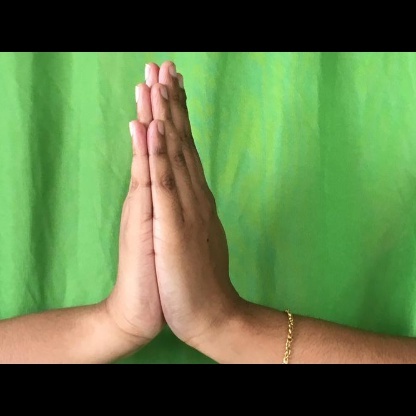
Mudra: Anjali